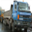
Label: truck